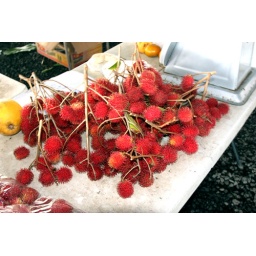
This is rambutan fruit at the farmer's market in Hilo. Rambutan is a cousin of lychee, but more muppet-y.